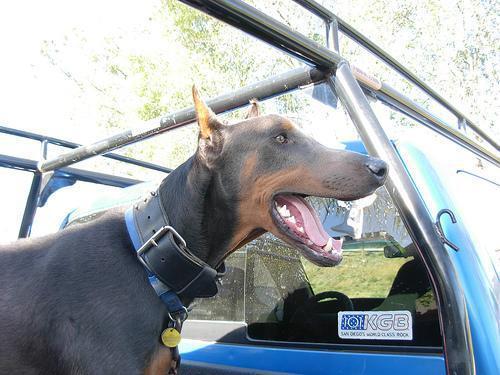
Doberman